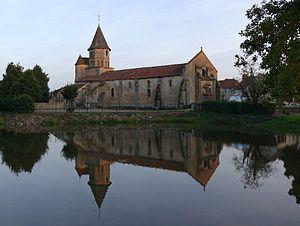
Église Sainte-Anne
Chappes est une commune française, située dans le département de l'Allier en région d'Auvergne-Rhône-Alpes.
L'église Sainte-Anne est une église catholique située à Chappes, en France.
Cet article recense une partie des monuments historiques de l'Allier, en France.